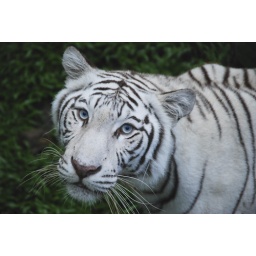
There is something haunting about a blue eyed tiger looking you in the eye